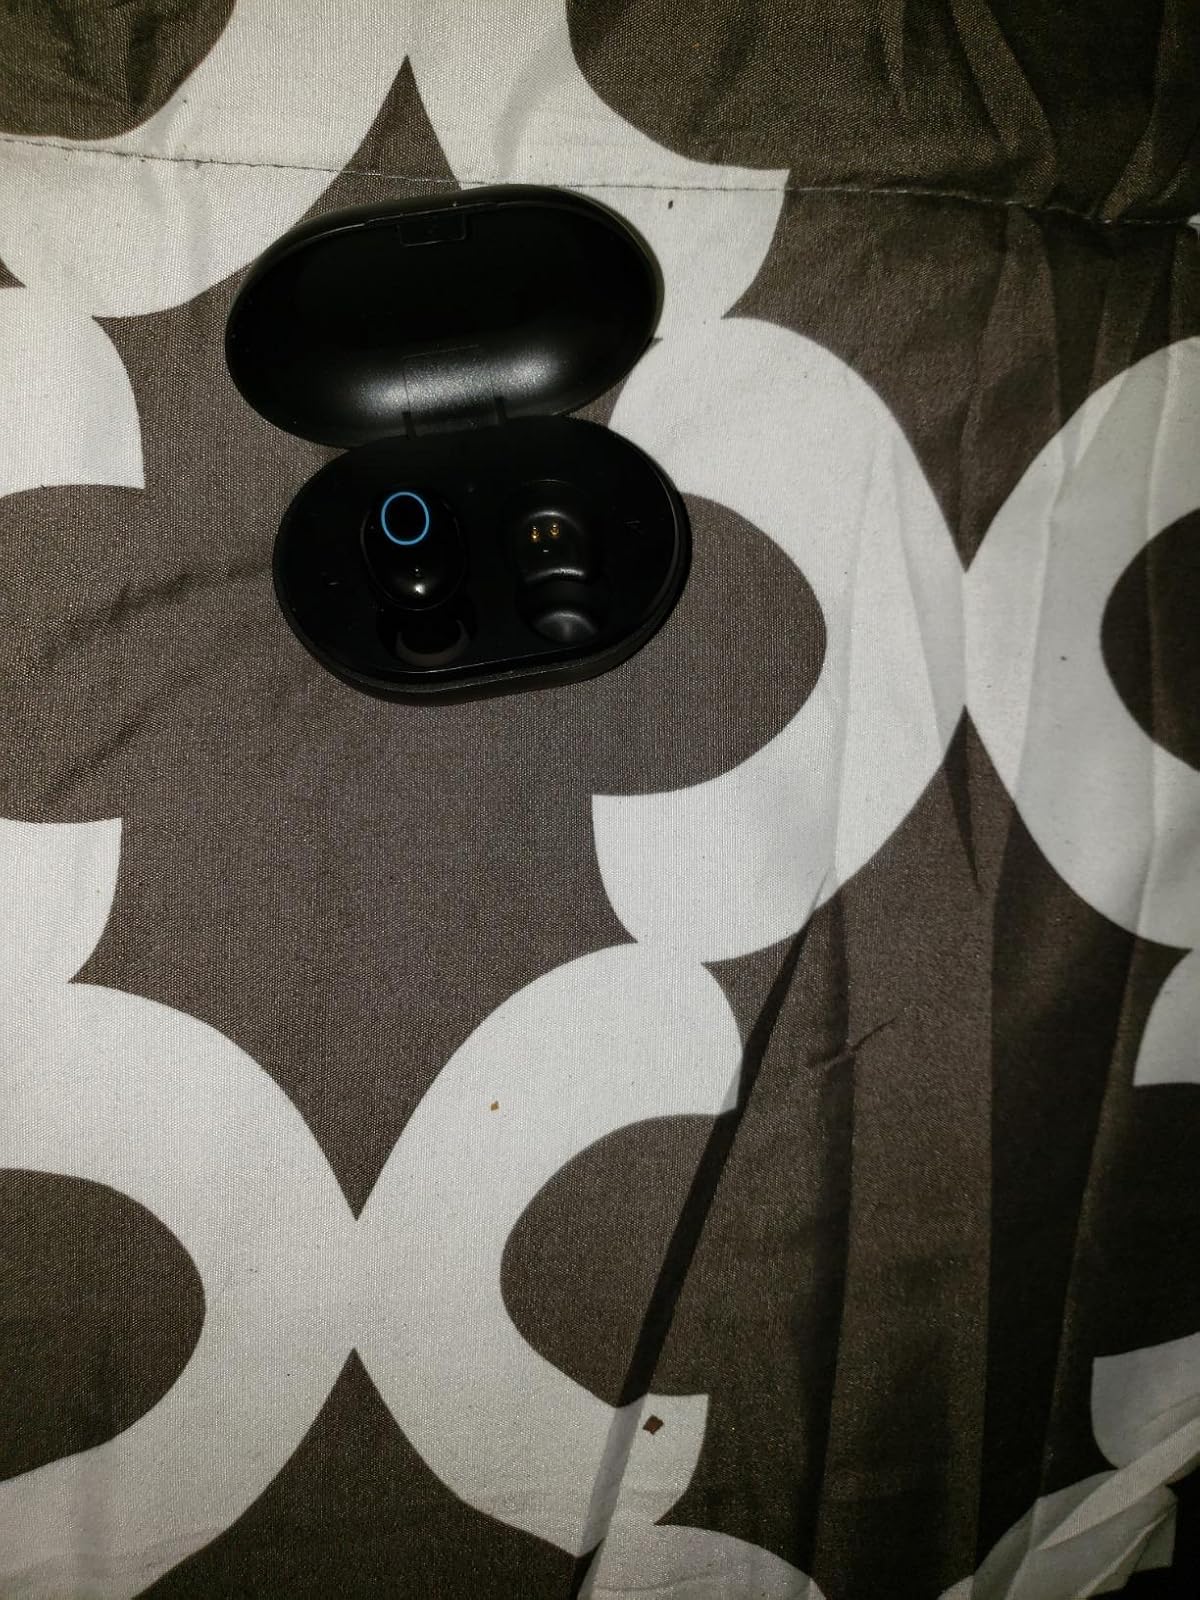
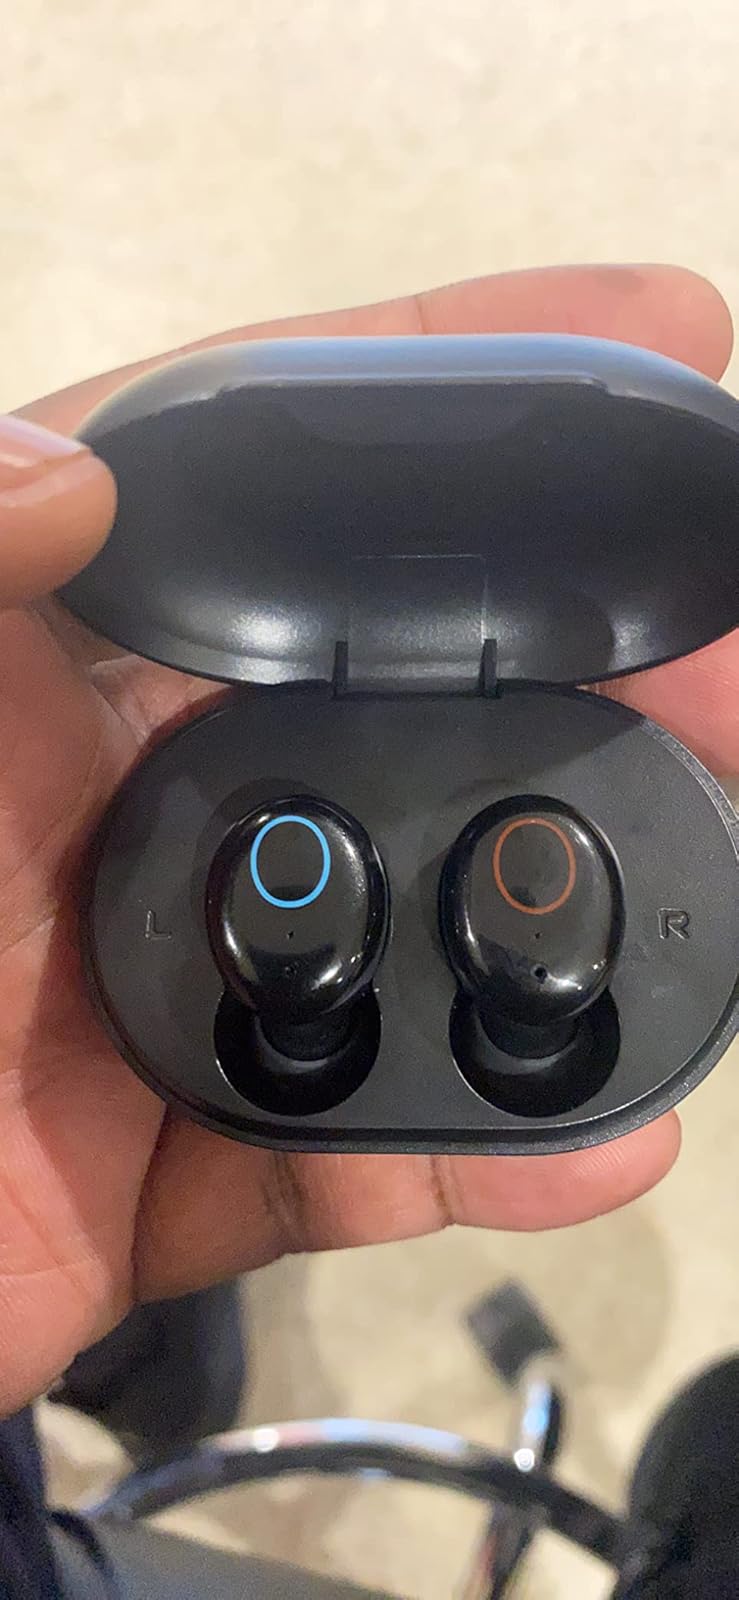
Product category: earbuds
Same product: yes